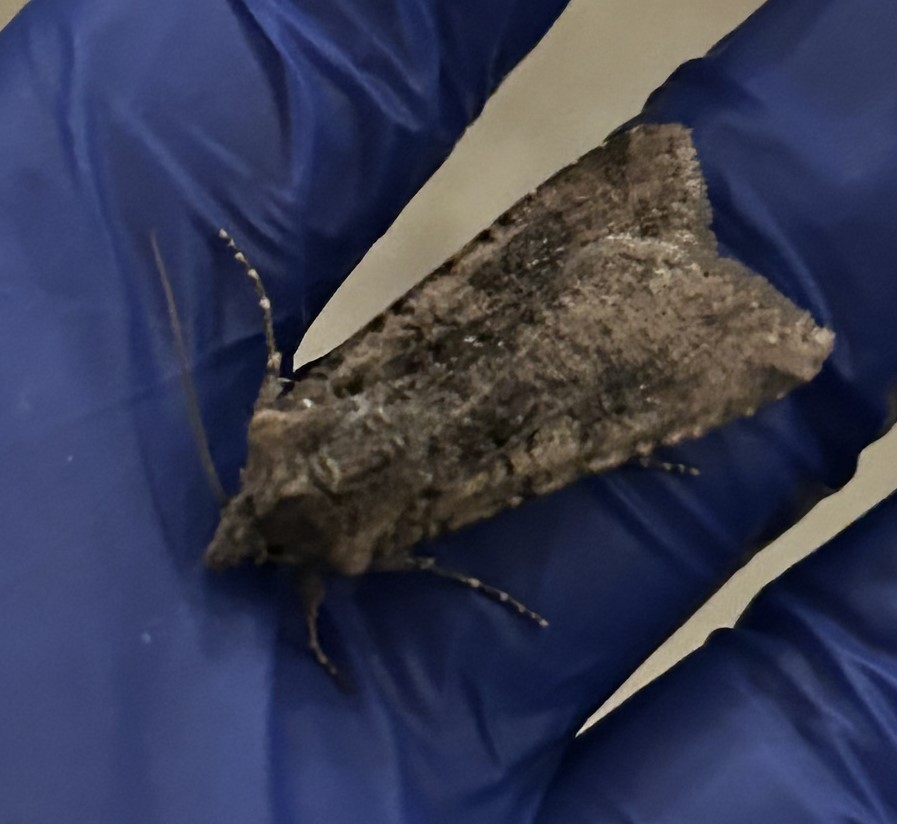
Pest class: cutworms